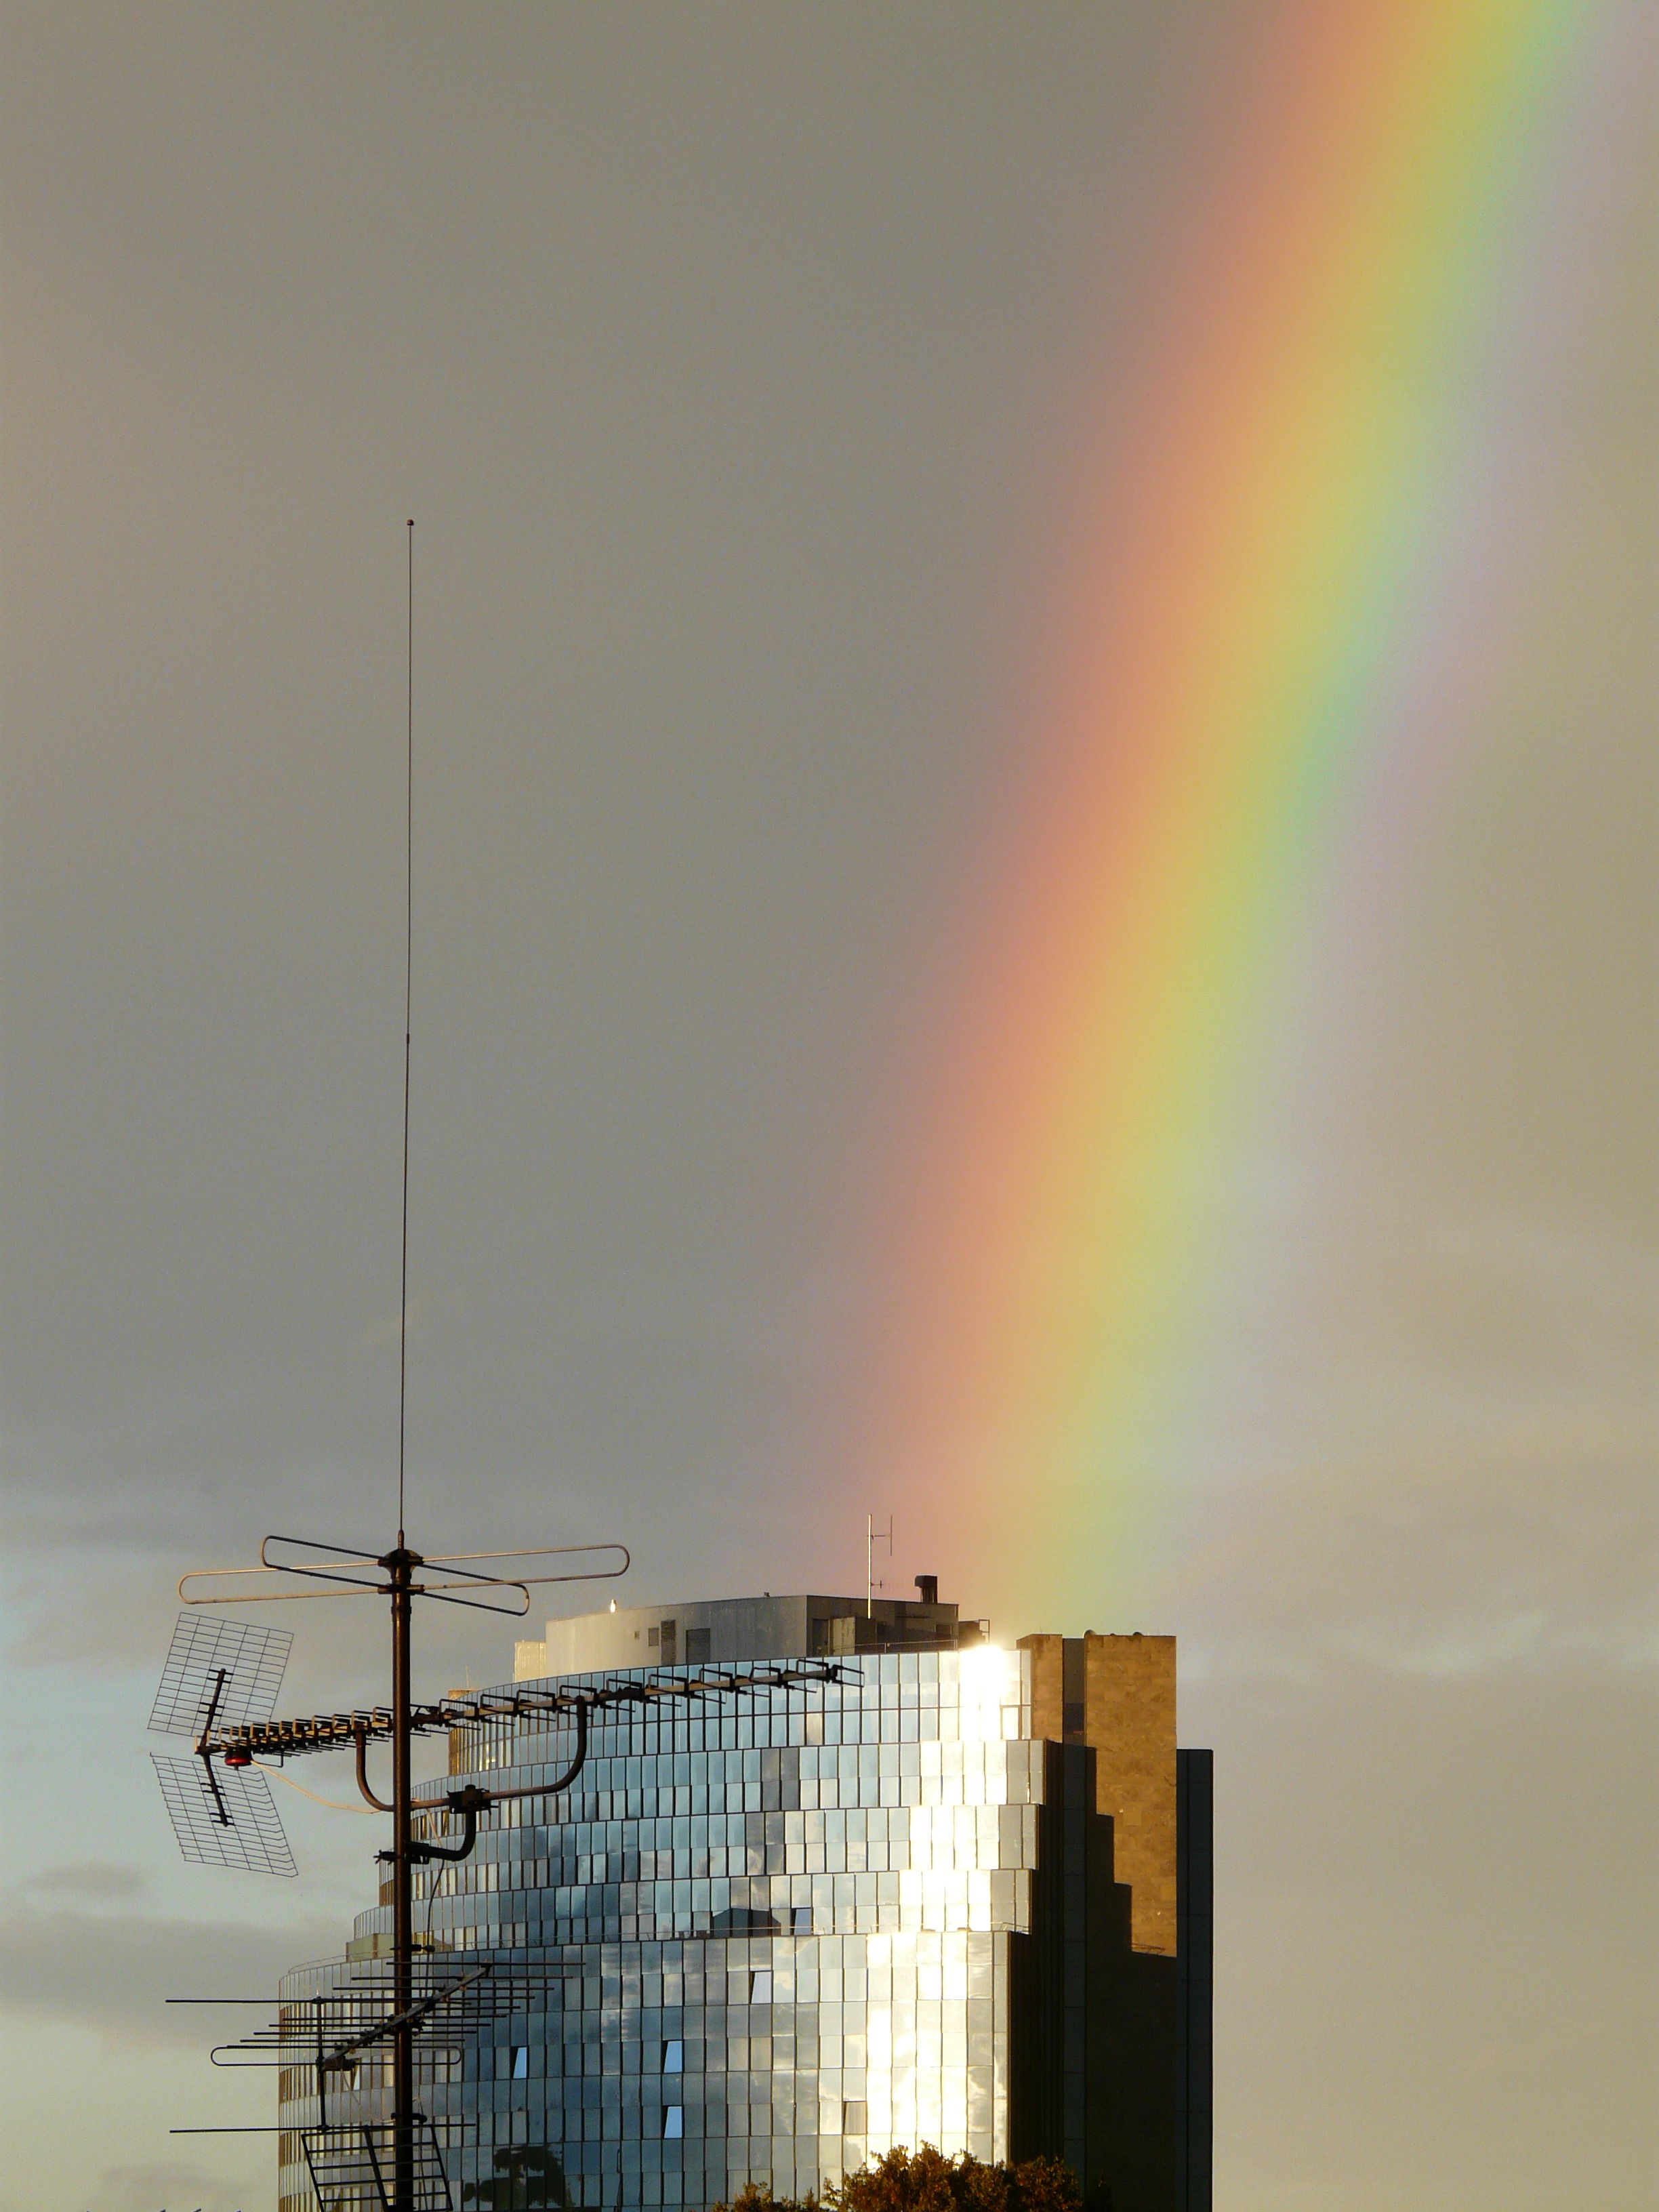
nature, light, cloud, architecture, sky, sunshine, technology, sunset, sunlight, ray, rain, glass, home, skyscraper, refraction, antenna, reflection, tower, color, facade, electricity, colorful, lighting, sparkle, farbenspiel, clouds, rainbow, hotel, spectrum, maritime, shape, spectacular, of course, phenomenon, natural spectacle, go up, natural phenomenon, rainbow colors, new ulm, luxury hotel, meteorological phenomenon, half circle, atmosphere of earth, grow out